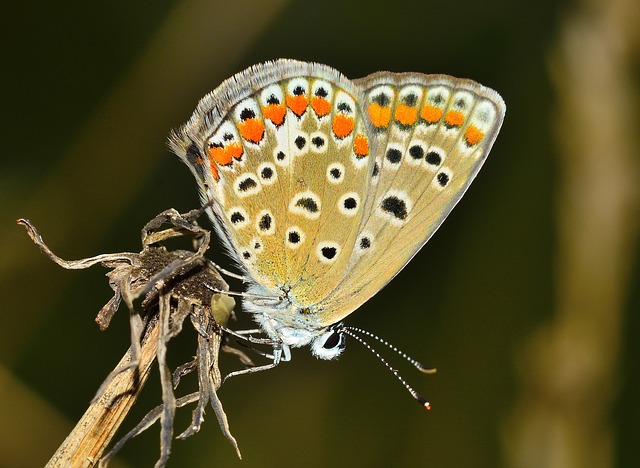
Label: butterfly